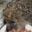
Label: porcupine